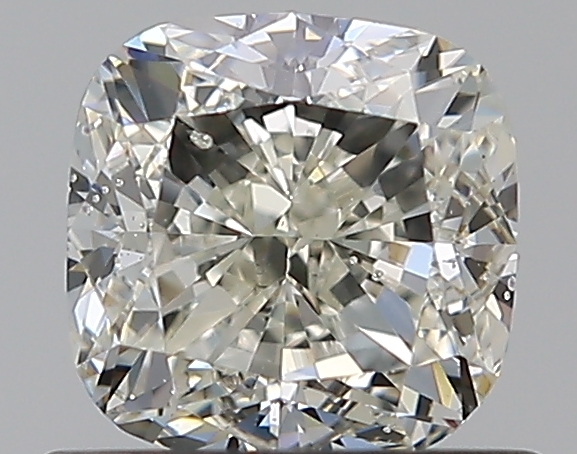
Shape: cushion
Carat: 0.81
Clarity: SI1
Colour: L
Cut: EX
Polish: EX
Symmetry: VG
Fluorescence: ST
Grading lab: GIA
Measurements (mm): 5.08 x 5.08 x 3.52